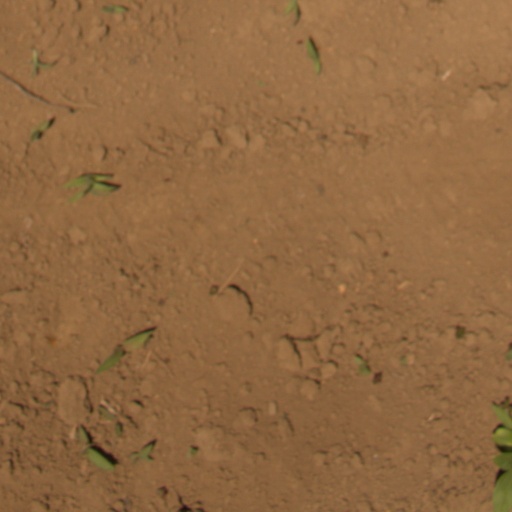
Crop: Jerusalem artichoke